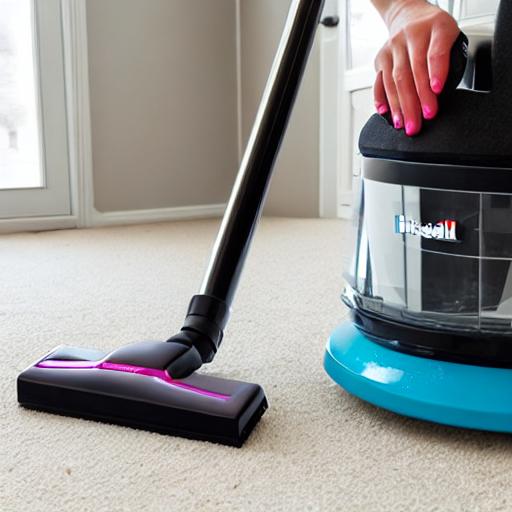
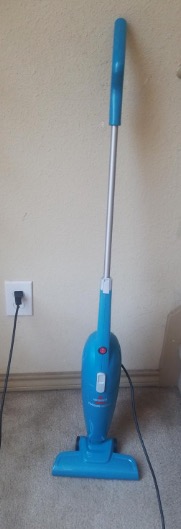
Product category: items_vacuum
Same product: no